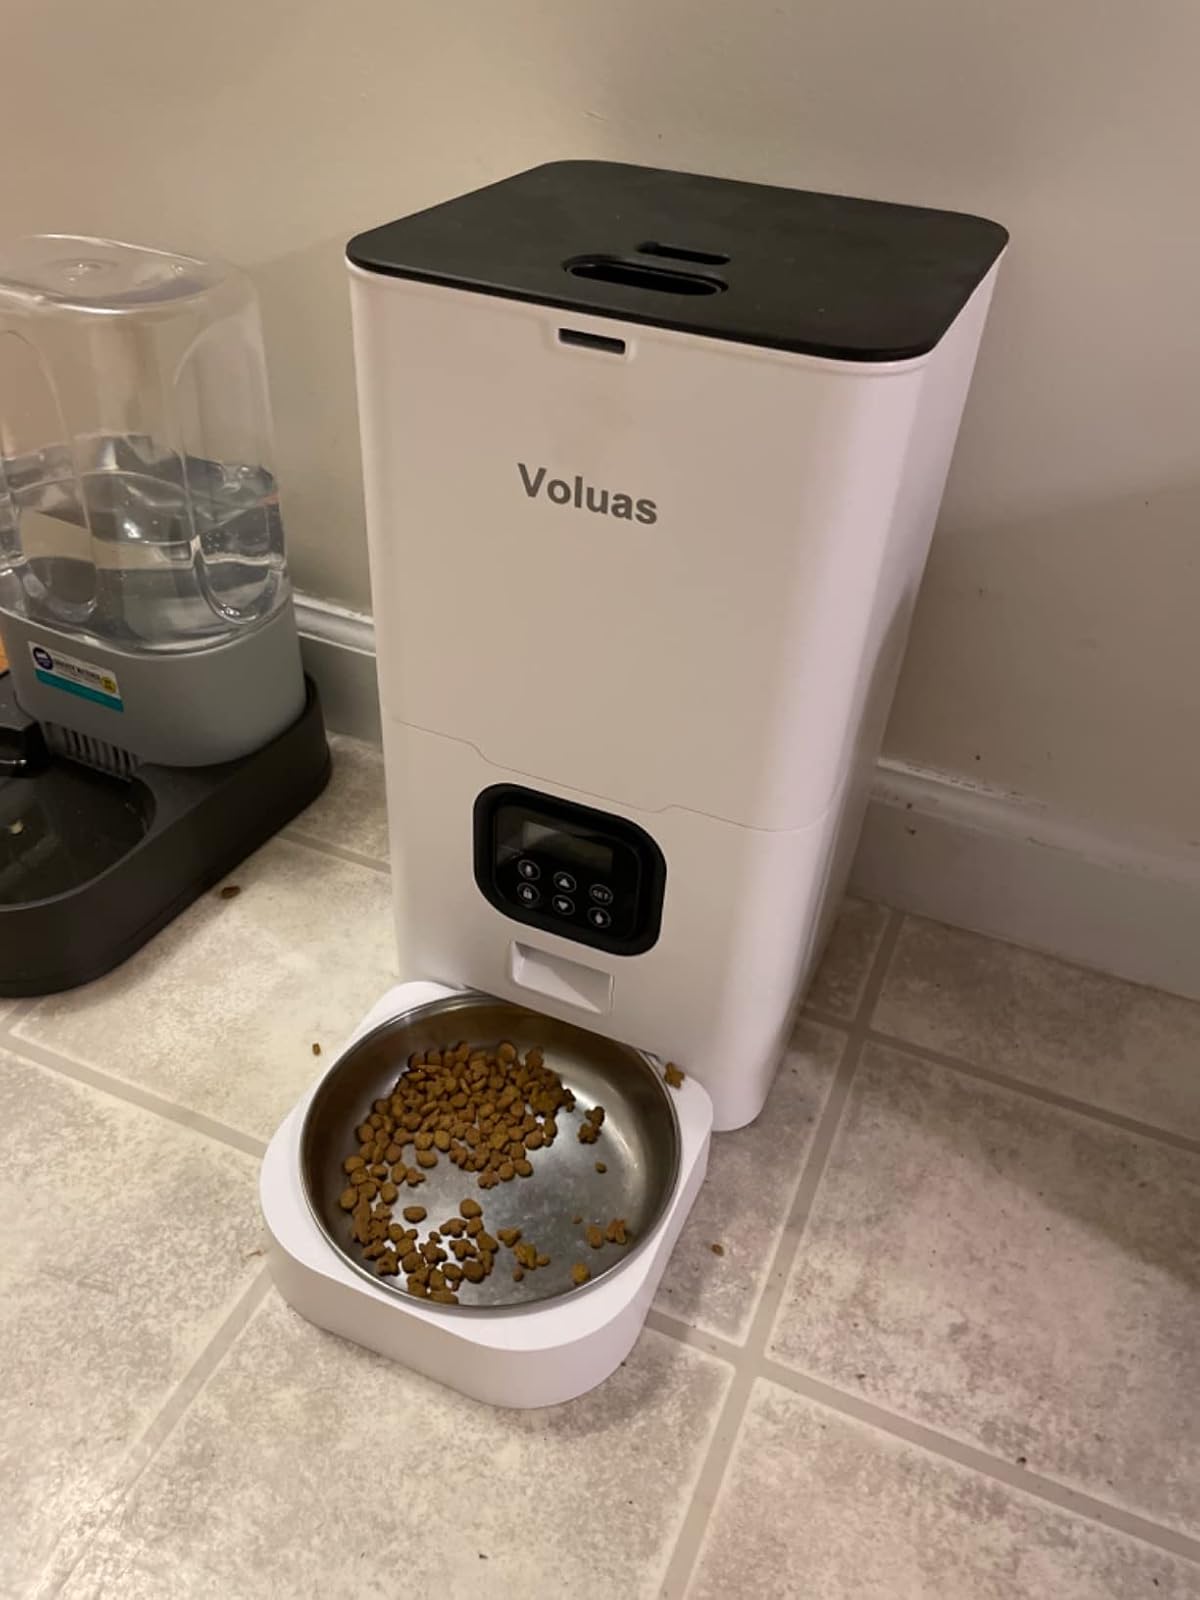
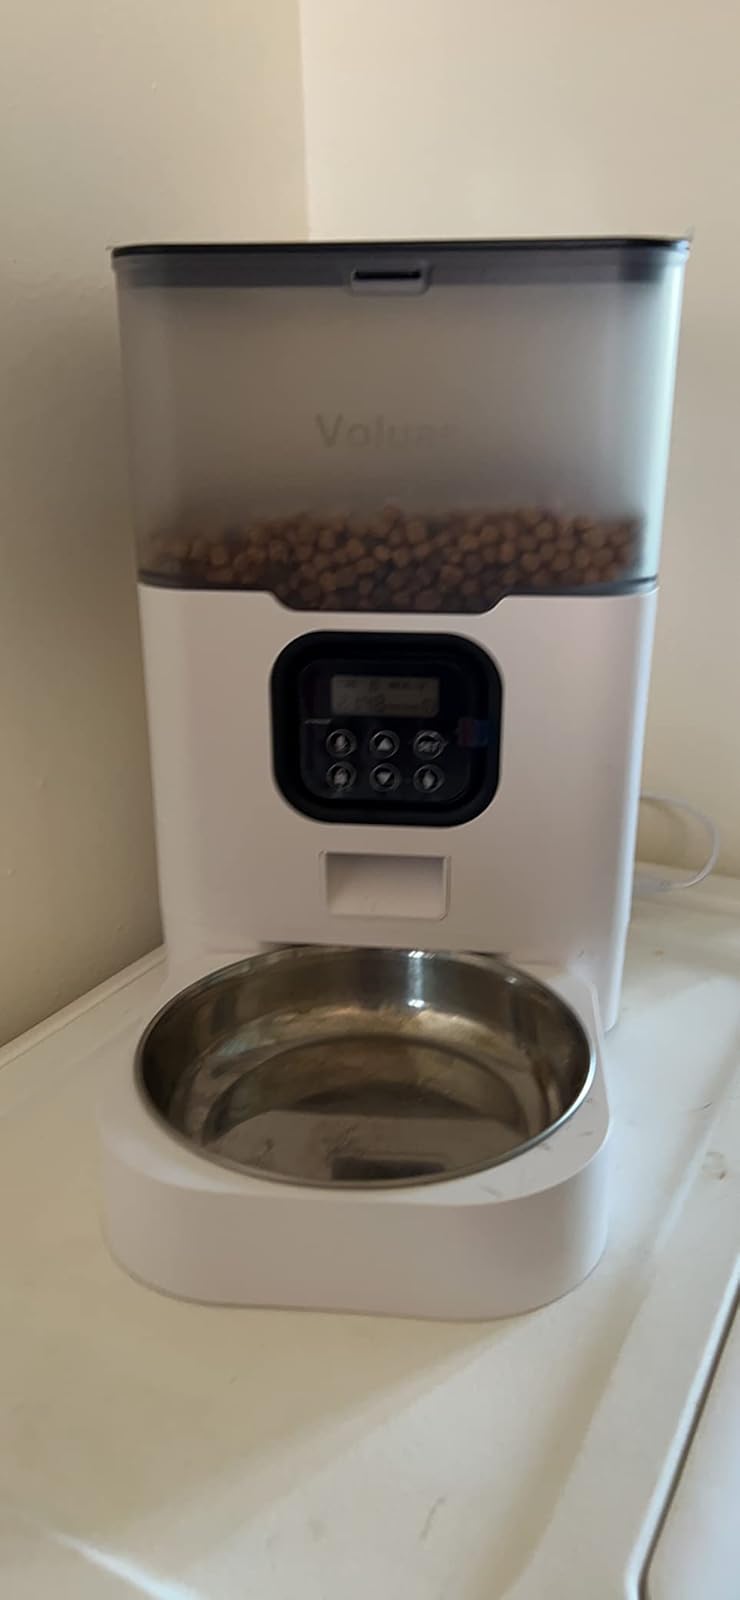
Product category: items_feeder
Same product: no